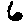
Label: 6